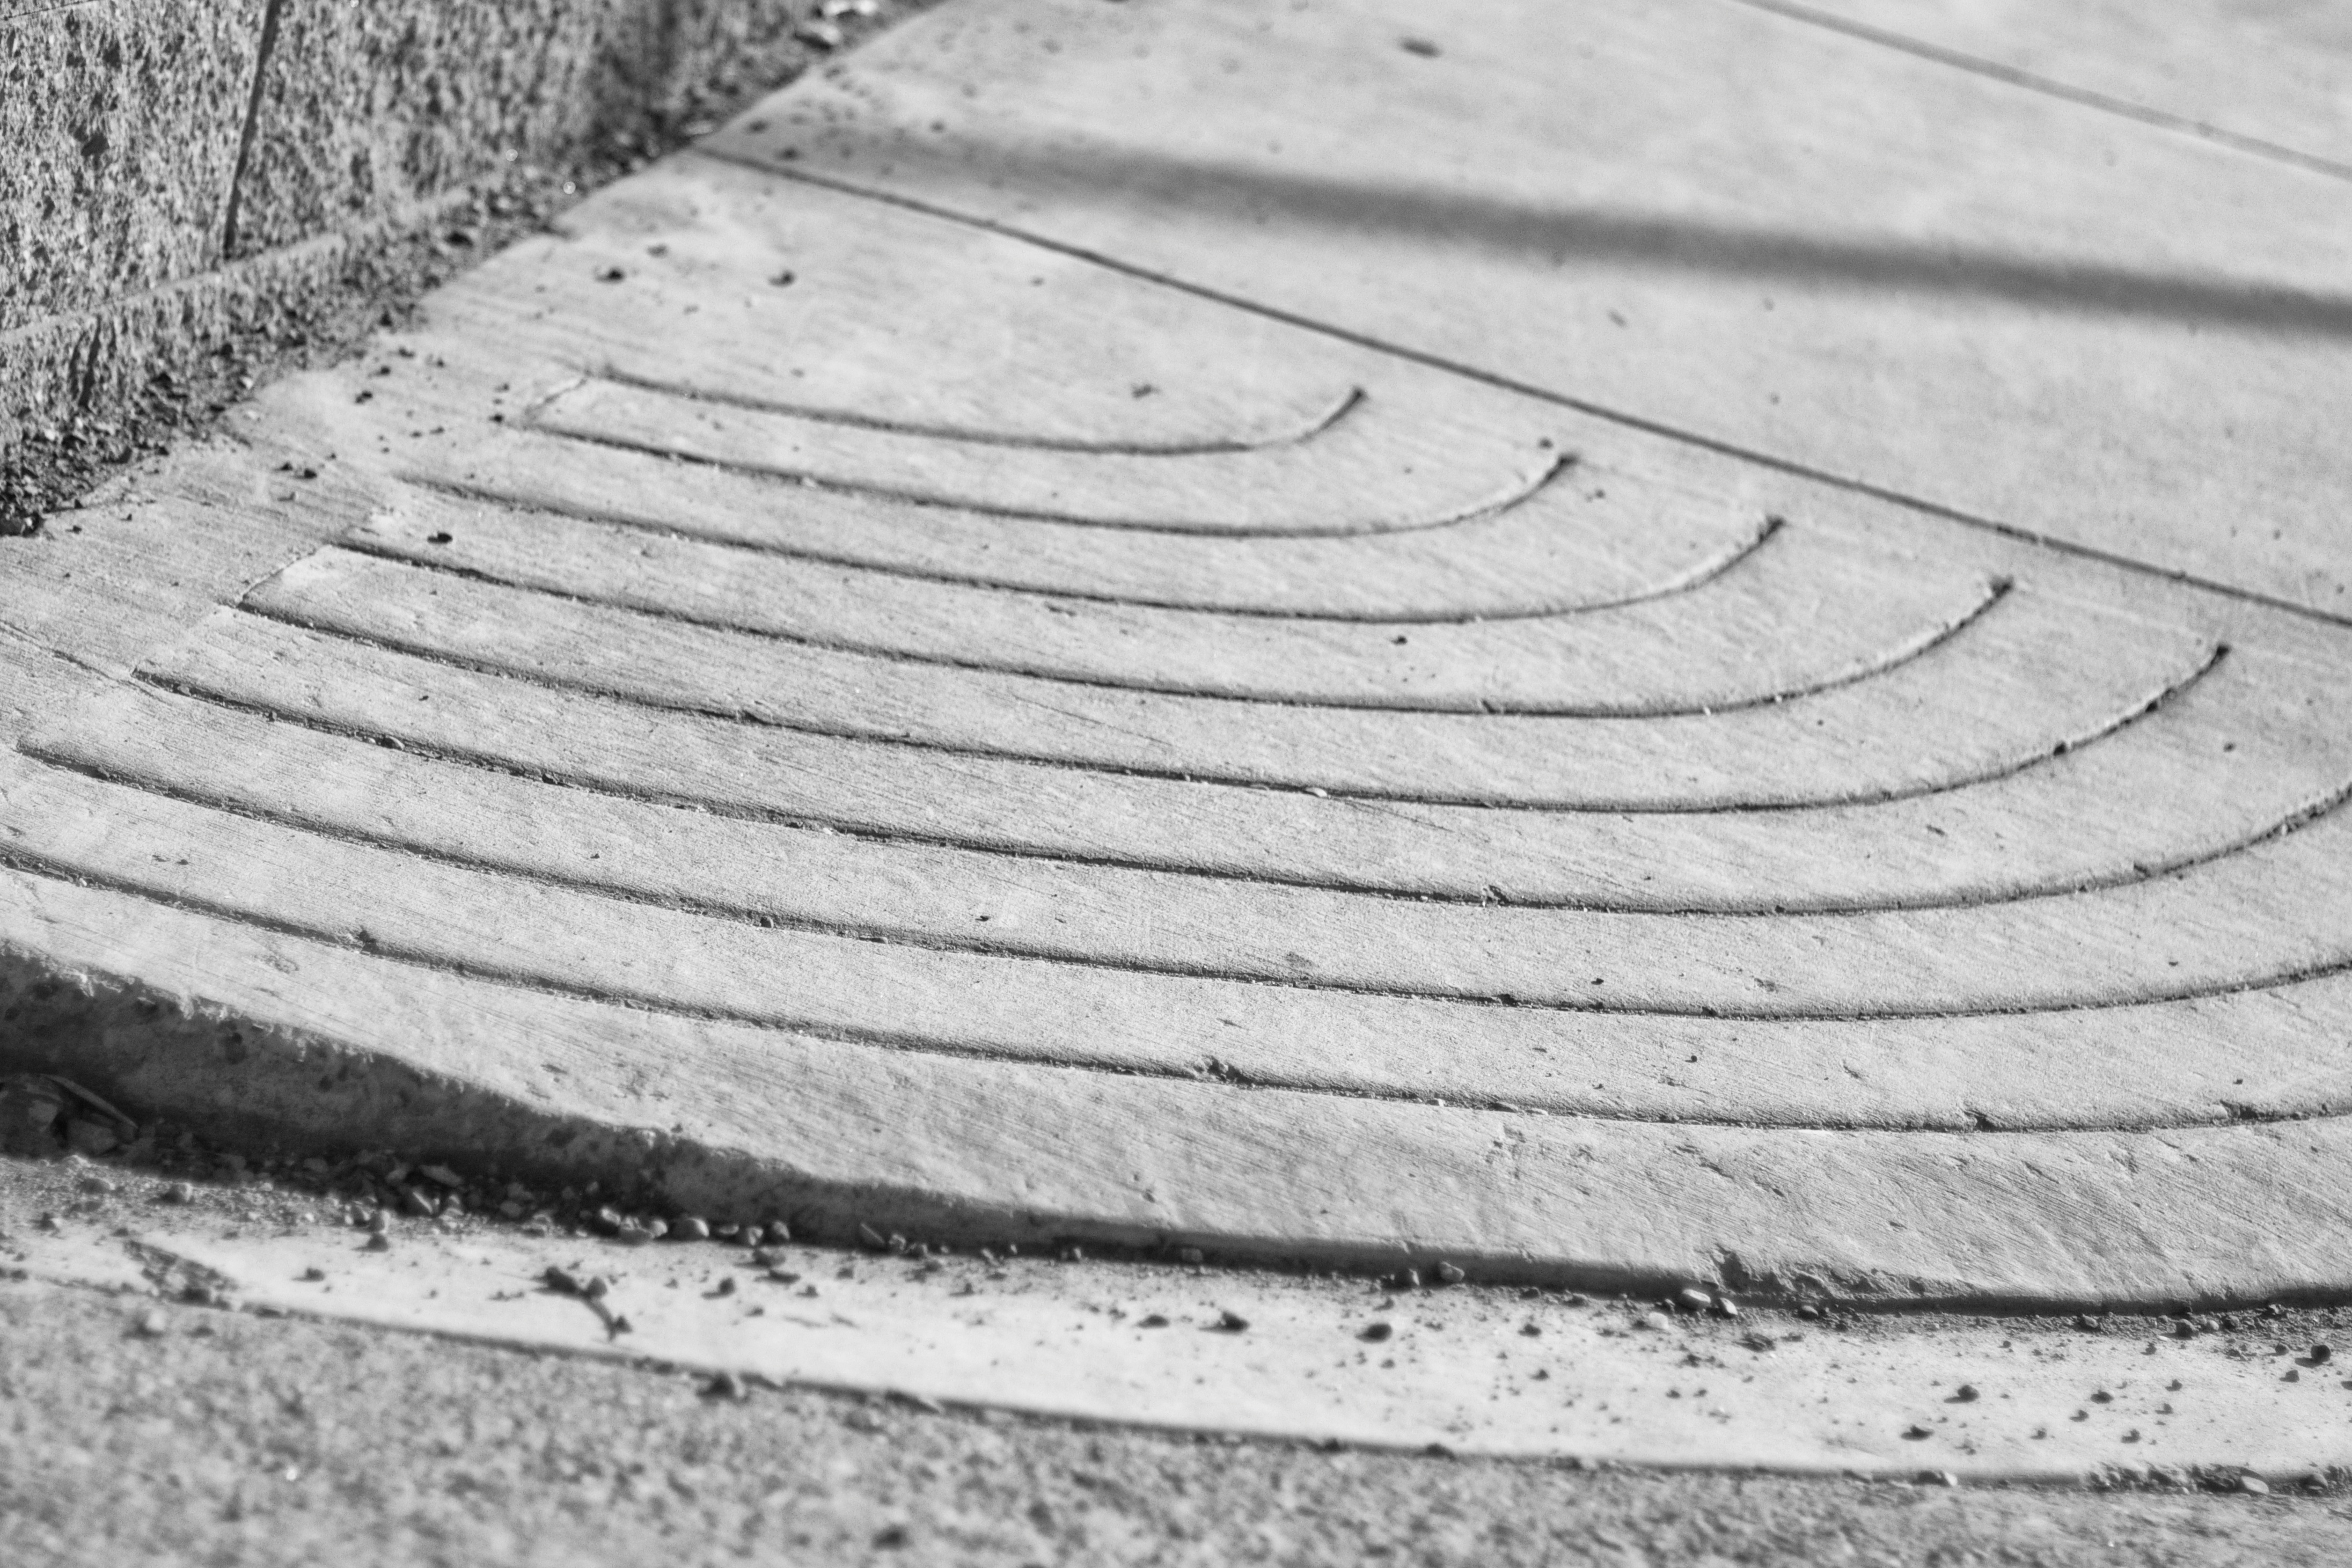
sand, black and white, wood, track, sidewalk, roof, asphalt, line, soil, monochrome, rss, road surface, monochrome photography, outdoor structure